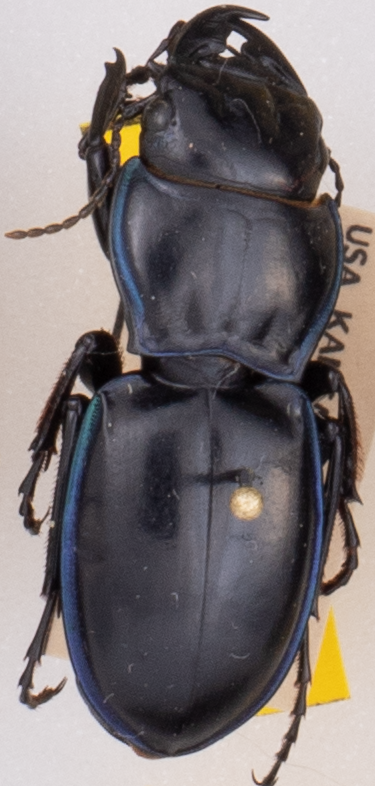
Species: Pasimachus elongatus
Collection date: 2022-07-18
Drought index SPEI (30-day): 0.63
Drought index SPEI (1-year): -0.1
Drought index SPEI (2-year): -0.142